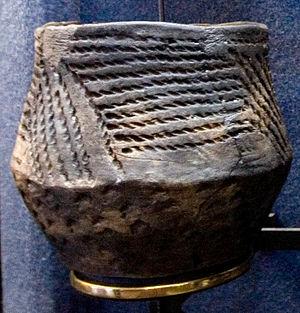
La culture des catacombes, entre 2800 et 2200 av. J.-C., désigne une culture de l'Âge du bronze ancien qui occupait essentiellement ce qui constitue aujourd'hui l'Ukraine. Elle succède à la culture du Dniepr moyen. Elle avait des liens avec la culture Yamna et semble être plus un terme géographique qui recouvre plusieurs cultures archéologiques plus petites qui lui sont liées.